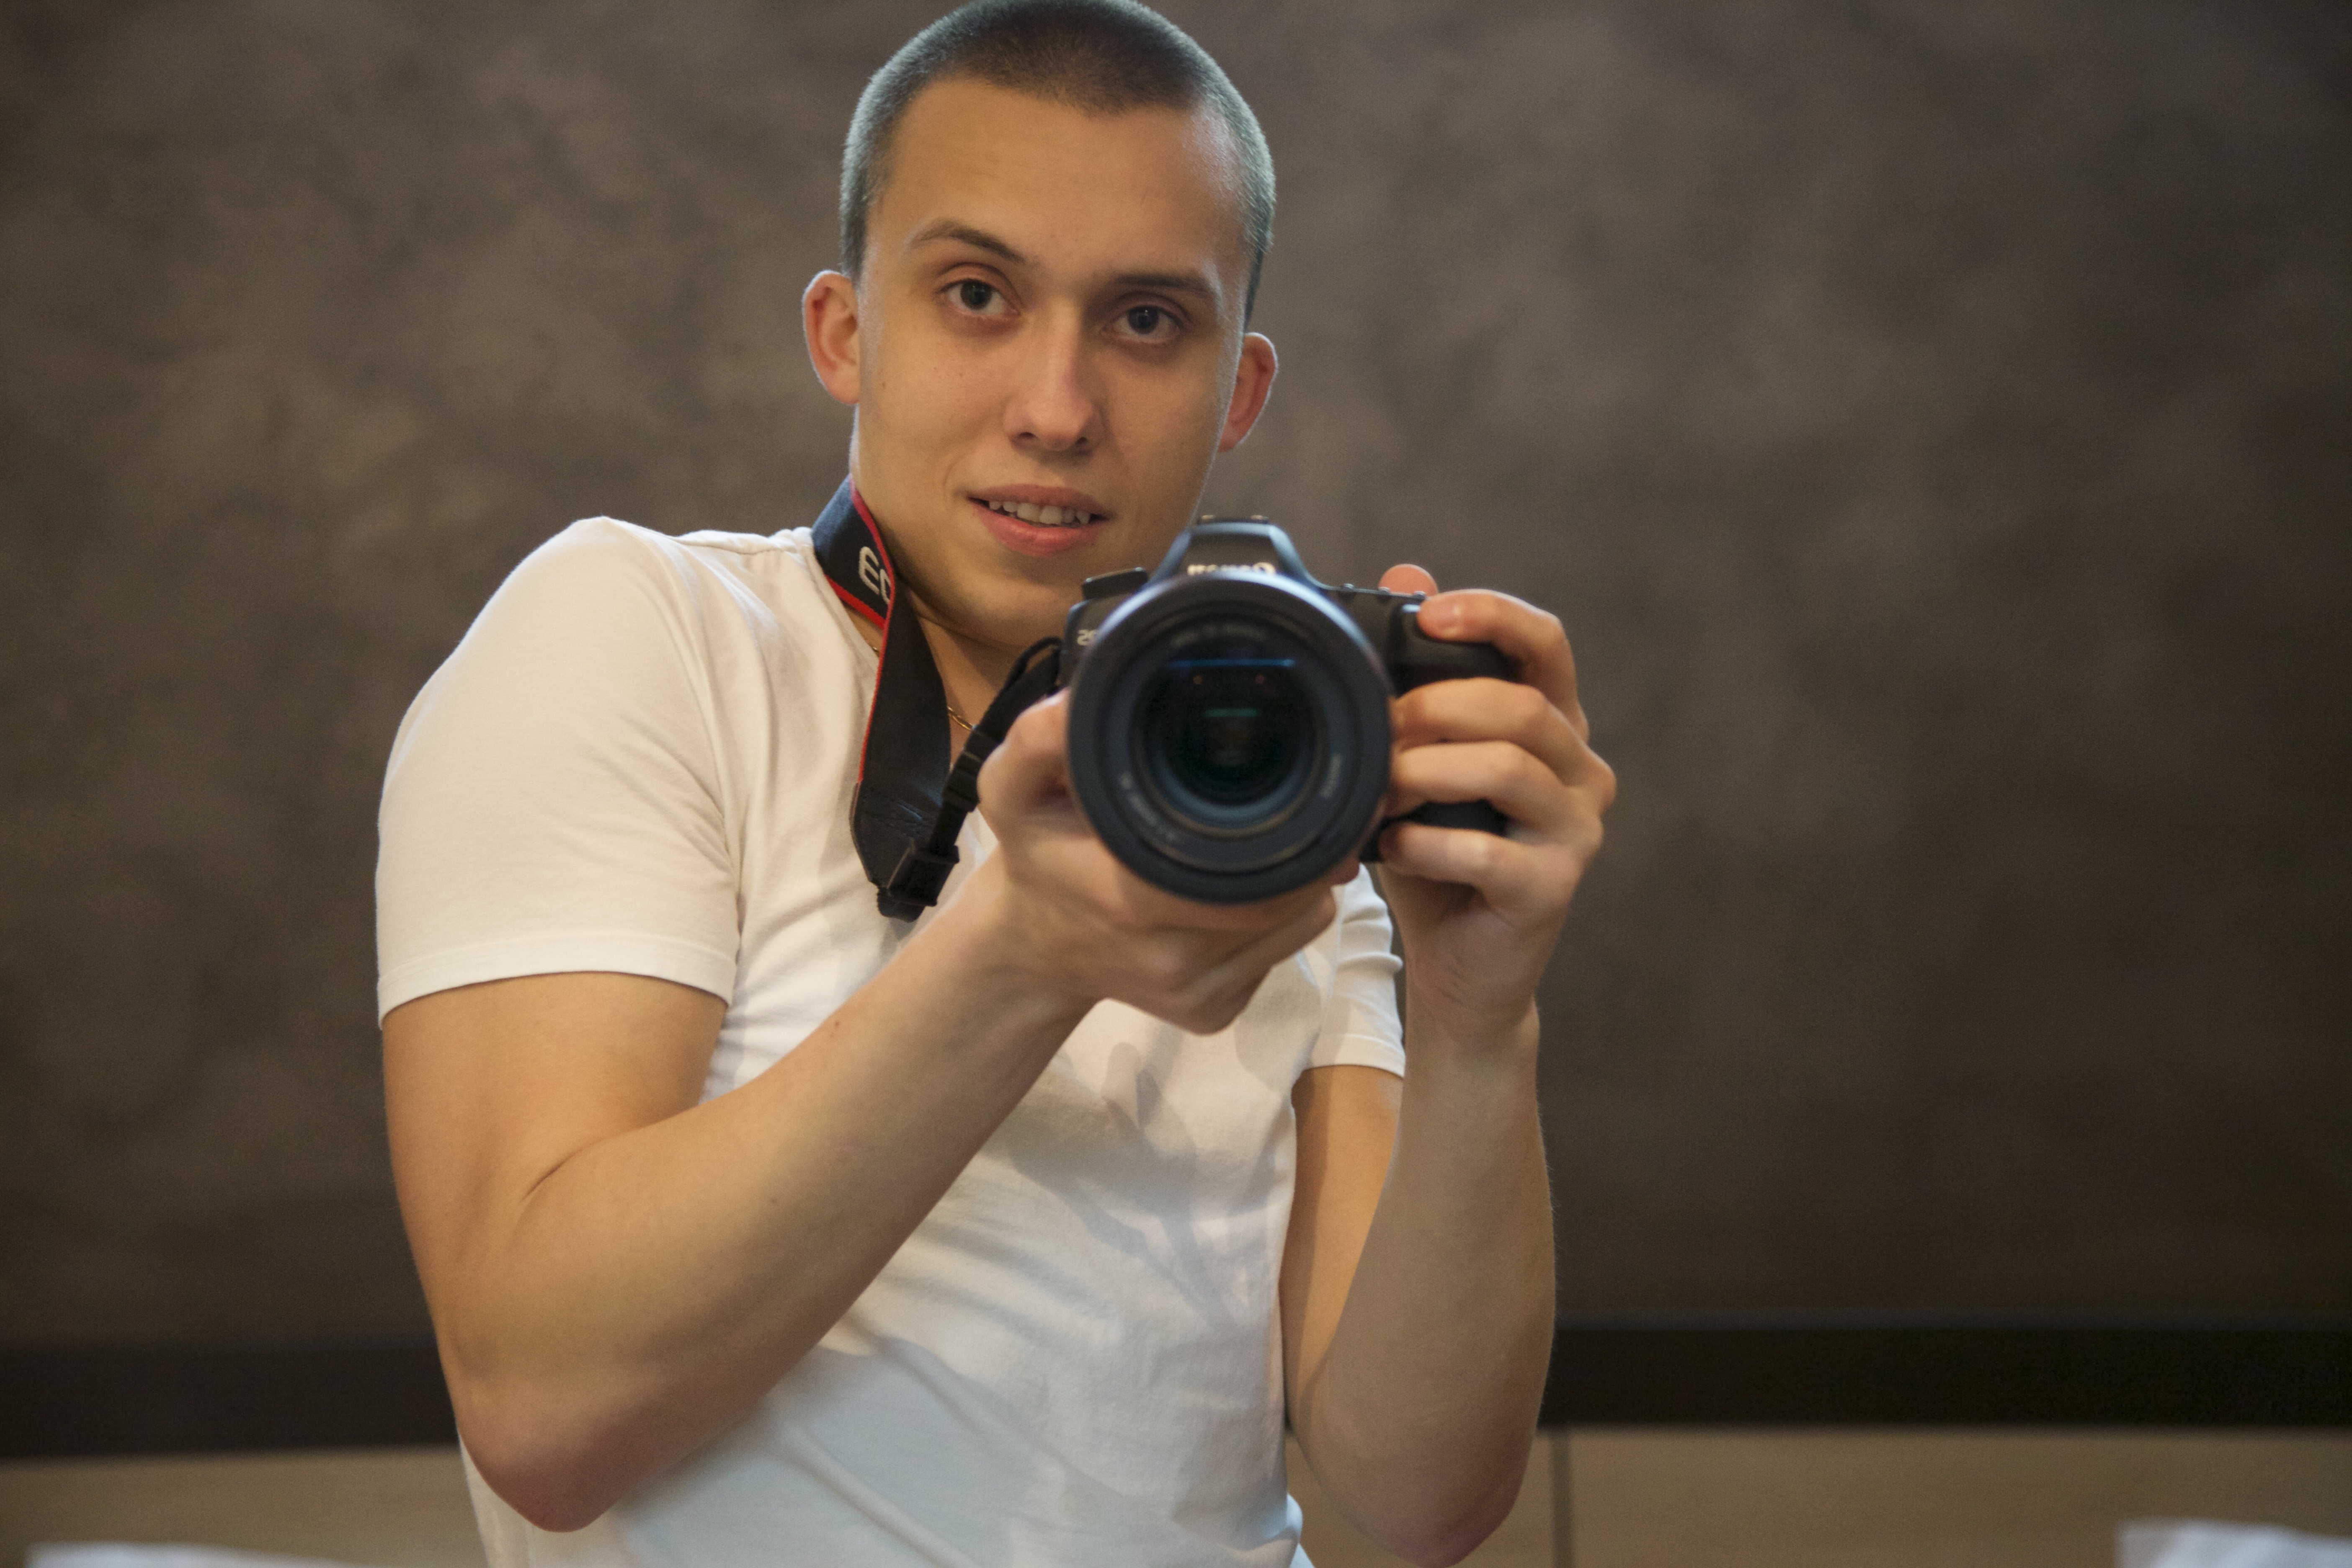
man, person, photography, photographer, portrait, child, singing, photograph, image, taking pictures